ITV Digital

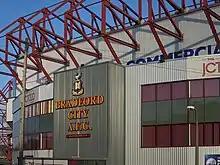
ITV Digital's collapse contributed to Bradford City F.C. being put into administration

Following the proposed Football League merger, with the lucrative finances it proposed, ITV Digital's collapse had a large effect on many football clubs. Bradford City F.C. was one of the affected, and its debt forced it into administration in May 2002, followed by Leicester City in October.